Turban

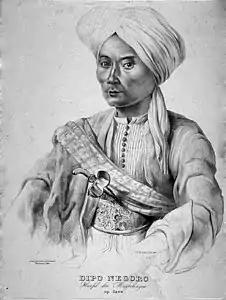
Prince Diponegoro wearing turban

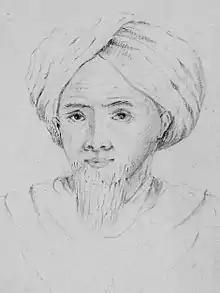
Tuanku Imam Bonjol.

In Indonesia, the turban-styled headdress for men is traditionally called "iket" (from Javanese and Sundanese language). It literally means 'to tie', the main way to attach the fabric over the head of the wearer. It is made of a square or rectangular batik cloth that is folded diagonally to form a triangle. Although there are different ways of folding and tying the fabric over the head, and therefore different shapes of "iket", they can in general show the social level of the wearer and the area of origin. Its origin is not yet clearly identified, however many sources seemed to conclude that the Javanese might be influenced by turban-wearing Gujarati traders who came to Indonesia more than 500 years ago.